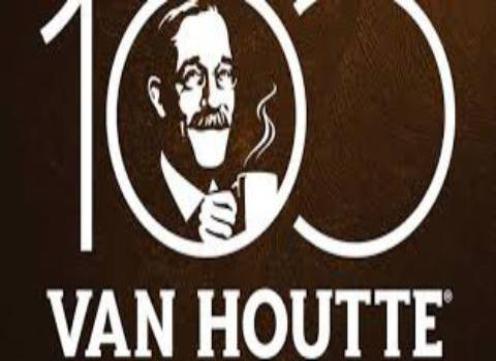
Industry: Food